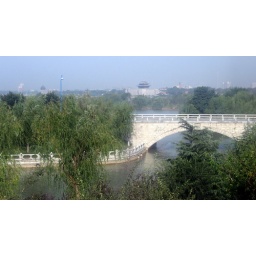
view of one of the old gate towers from hill in Canal district